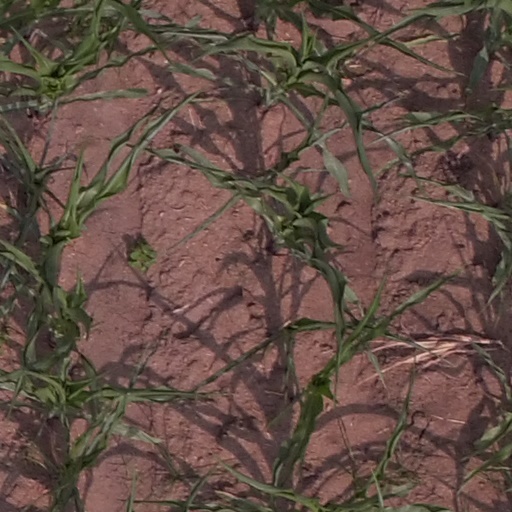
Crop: maize; corn